Bridget Jones: The Edge of Reason

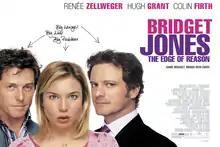
UK theatrical release poster

Bridget Jones: The Edge of Reason is a 2004 romantic comedy film directed by Beeban Kidron from a screenplay by Andrew Davies, Helen Fielding, Richard Curtis, and Adam Brooks. The sequel to "Bridget Jones's Diary" (2001) and the second installment in the "Bridget Jones" film series, it is based on the 1999 novel by Fielding. The film stars Renée Zellweger, Hugh Grant, Colin Firth, Jim Broadbent, and Gemma Jones, and follows title character Bridget Jones (Zellweger), who experiences relationship troubles with boyfriend Mark Darcy (Firth) and becomes co-host of a television show with ex-boyfriend Daniel Cleaver (Grant).